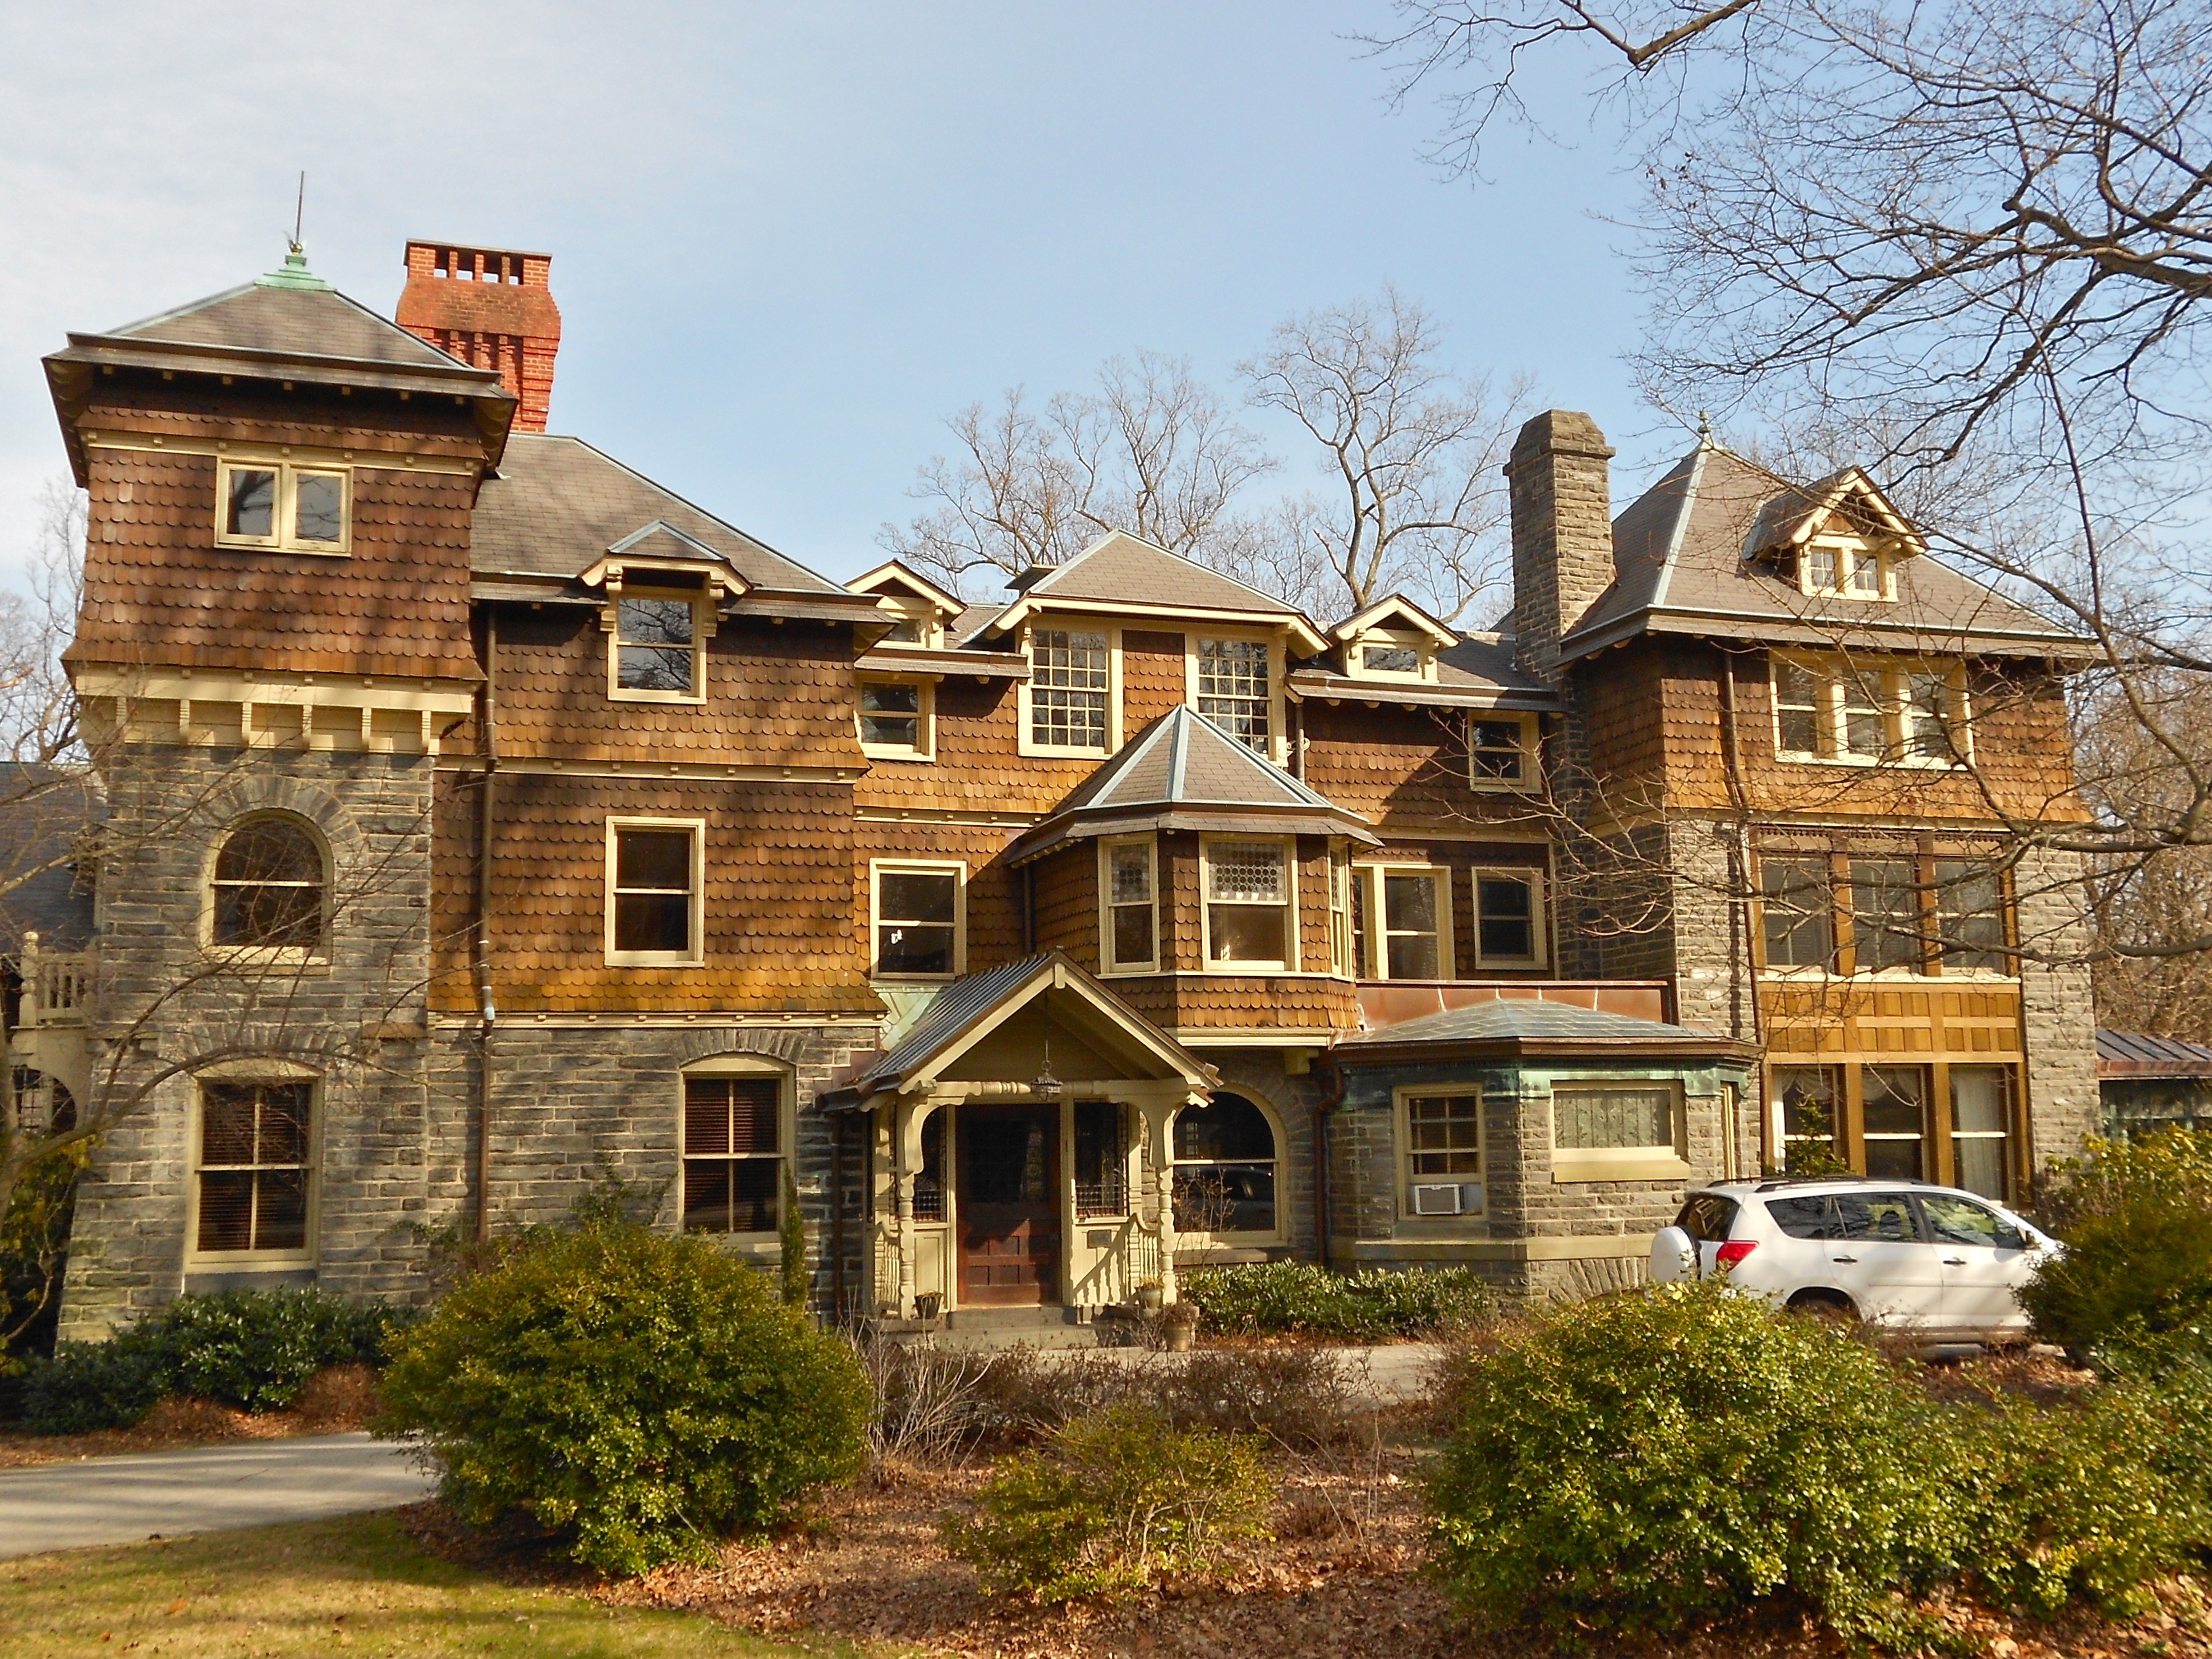
architecture, sky, wood, mansion, house, building, home, stone, suburb, cottage, landmark, facade, property, plants, trees, outside, clouds, farmhouse, pennsylvania, historical, estate, neighbourhood, manor house, real estate, residential area, haverford